Chris Terry (ice hockey)

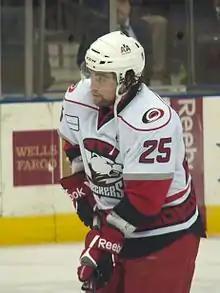
Terry playing with the Charlotte Checkers.

After his junior team was eliminated in the playoffs in 2008, the Carolina Hurricanes assigned Terry on an amateur try-out contract to their AHL affiliate, the Albany River Rats at the end of the 2007–08 season. He made his professional debut and in one game went pointless for the Rats. Following another year with the Whalers, Terry was signed by the Hurricanes to a three-year entry-level contract on May 29, 2009.